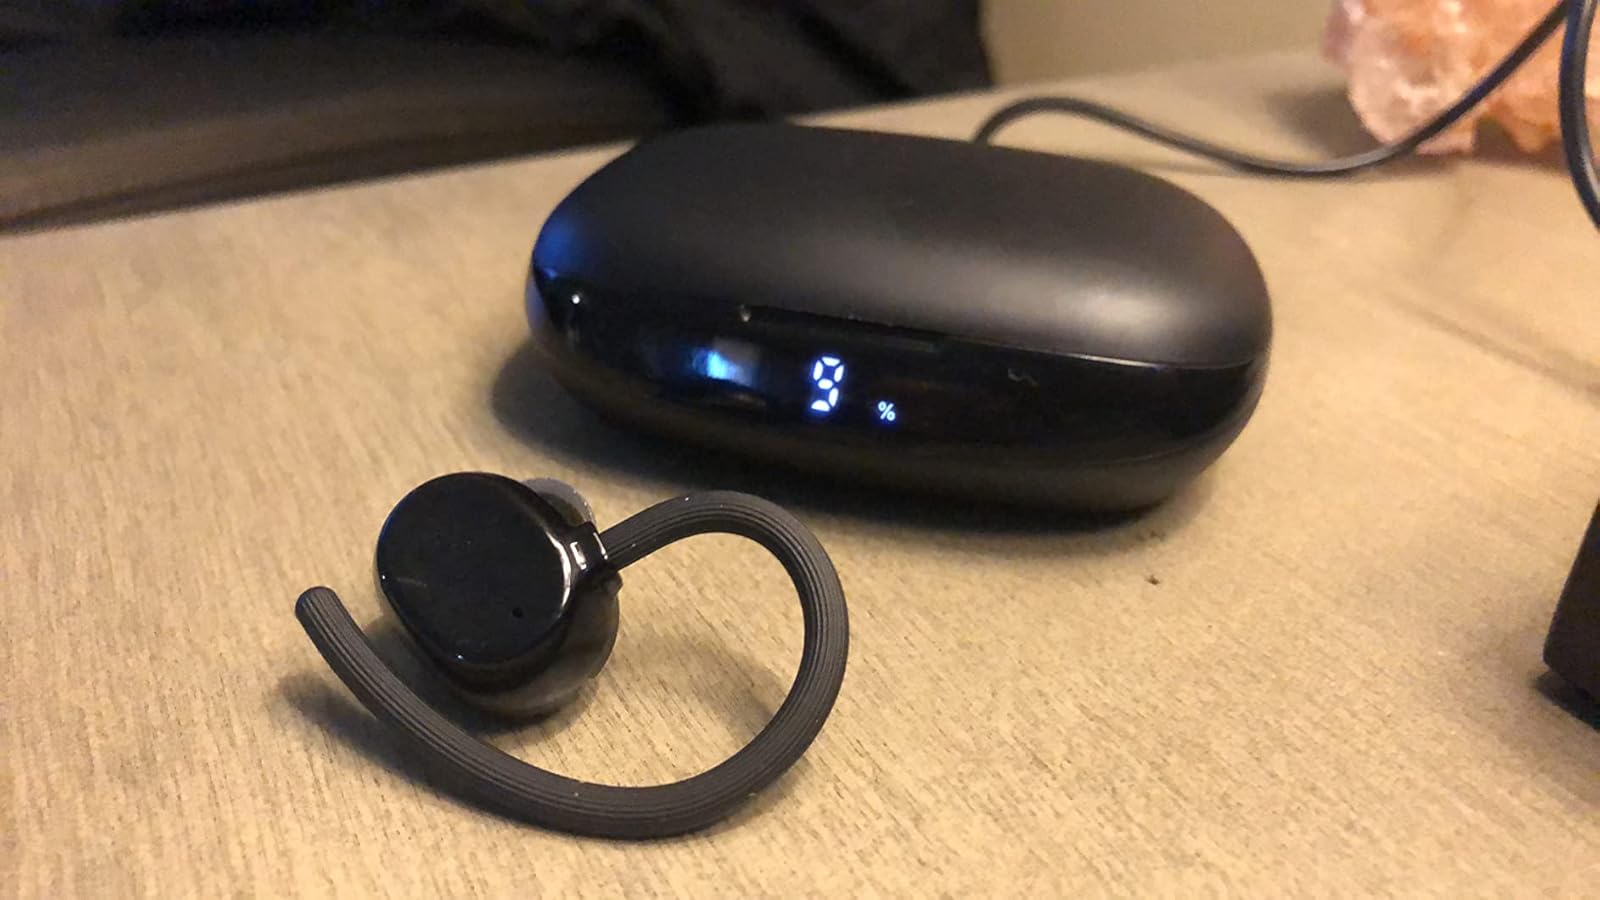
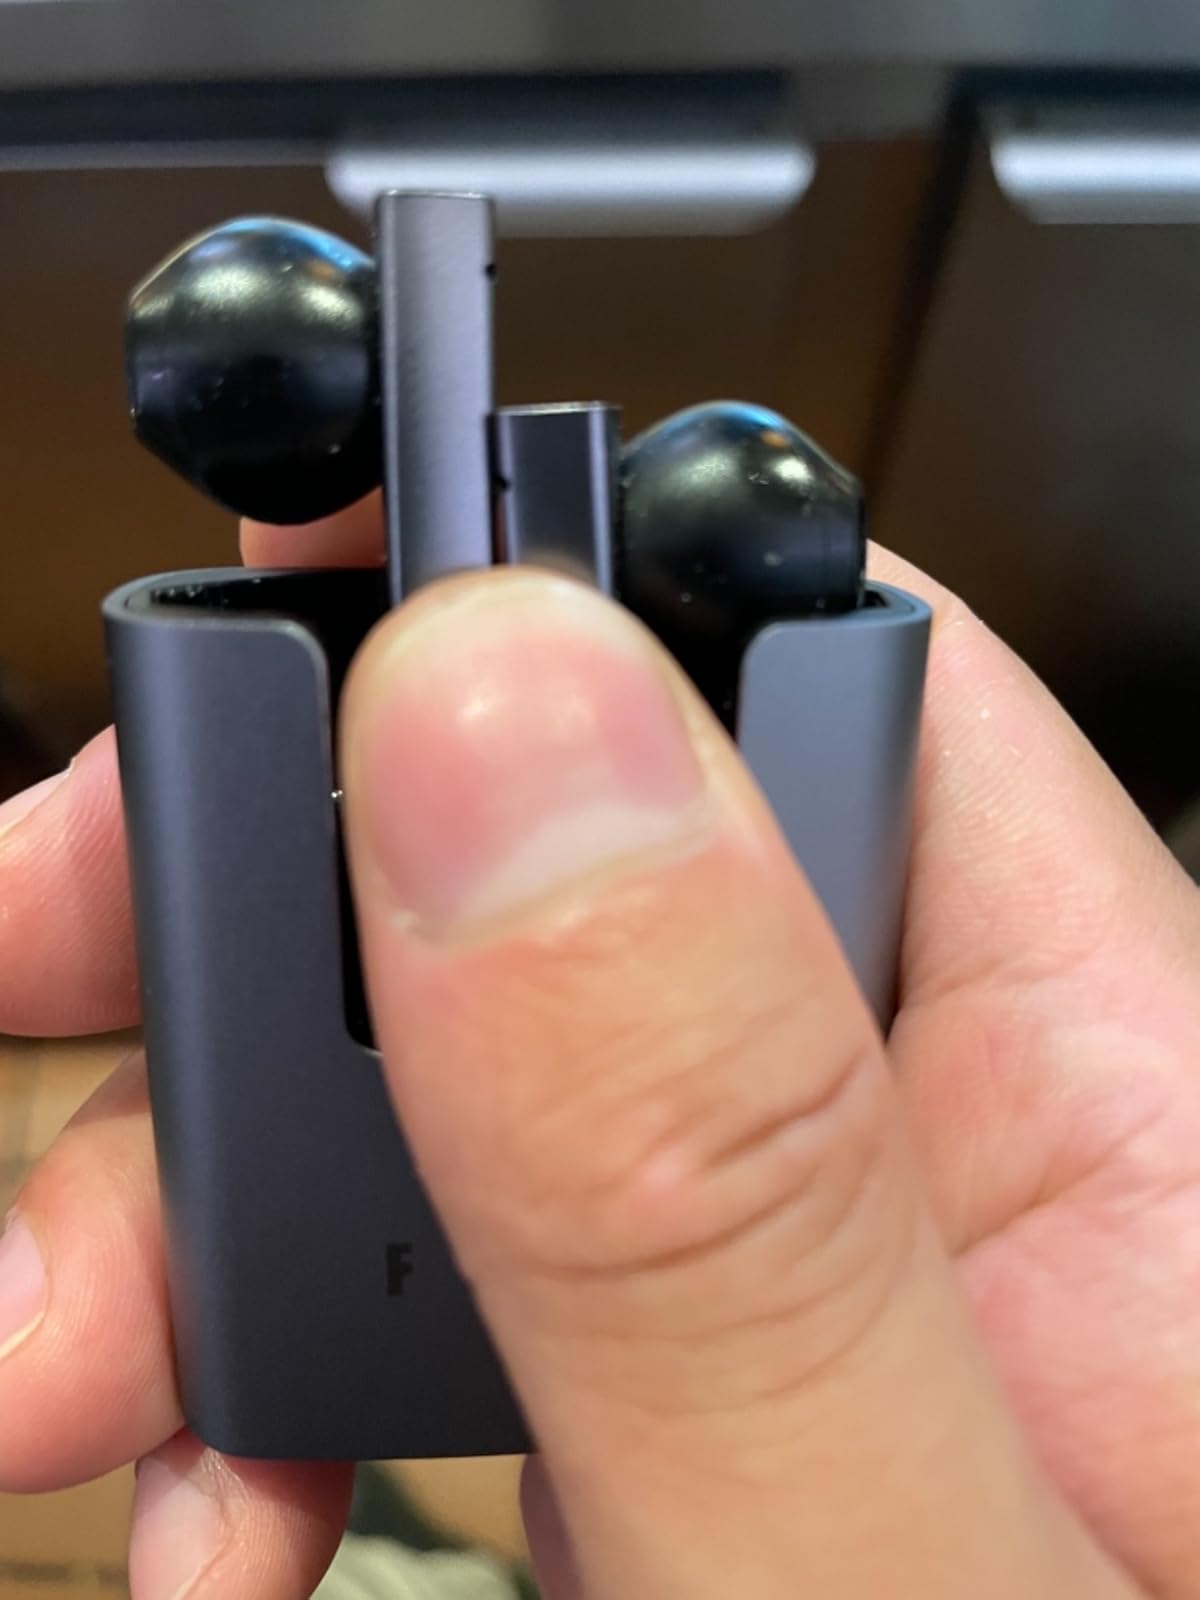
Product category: earbuds
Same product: no